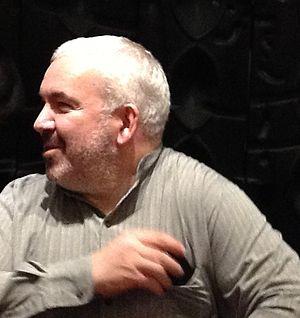
Marc Minkowski, chef d'orchestre français, en Centre culturel de Hong-Kong (2013)
Le Festival Berlioz est un festival de musique classique et plus particulièrement de musique symphonique qui a lieu à La Côte-Saint-André, la ville natale du compositeur et musicien français Hector Berlioz, située dans le département de l'Isère en région Auvergne-Rhône-Alpes. Cet événement se déroule généralement à la fin du mois d'août, chaque année, depuis 1994.
16 février : la Symphonie nᵒ 12 « La Rurale » de Darius Milhaud, créée à Davis.
Marc Minkowski est un musicien et chef d'orchestre français. Il est directeur général de l'opéra national de Bordeaux depuis 2015.